DirecTV blimp

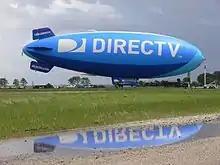
DirecTV Blimp in North Carolina, 2011

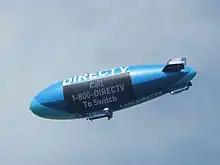
DirecTV Blimp over New York City, 2011

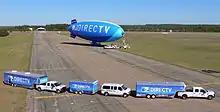
DirecTV Blimp and ground operation in North Carolina, 2011

The DirecTV blimp is a blimp that was launched in October 2007 at the MLB World Series in Boston and has been seen all over the United States since its inception. The blimp flies mainly over live sporting events but has also been seen at other entertainment and charitable venues. This lightsign, the only one of its kind in the world, is used to display messaging and advertising for DIRECTV. The airship is owned and operated by an advertising company based in Florida with its airship division located in Orlando, FL. The DIRECTV blimp was one of the three airships that took part in a blimp race held over New York City on July 4, 2011.